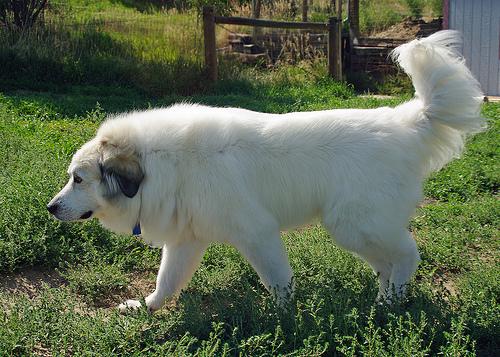
Breed: great pyrenees